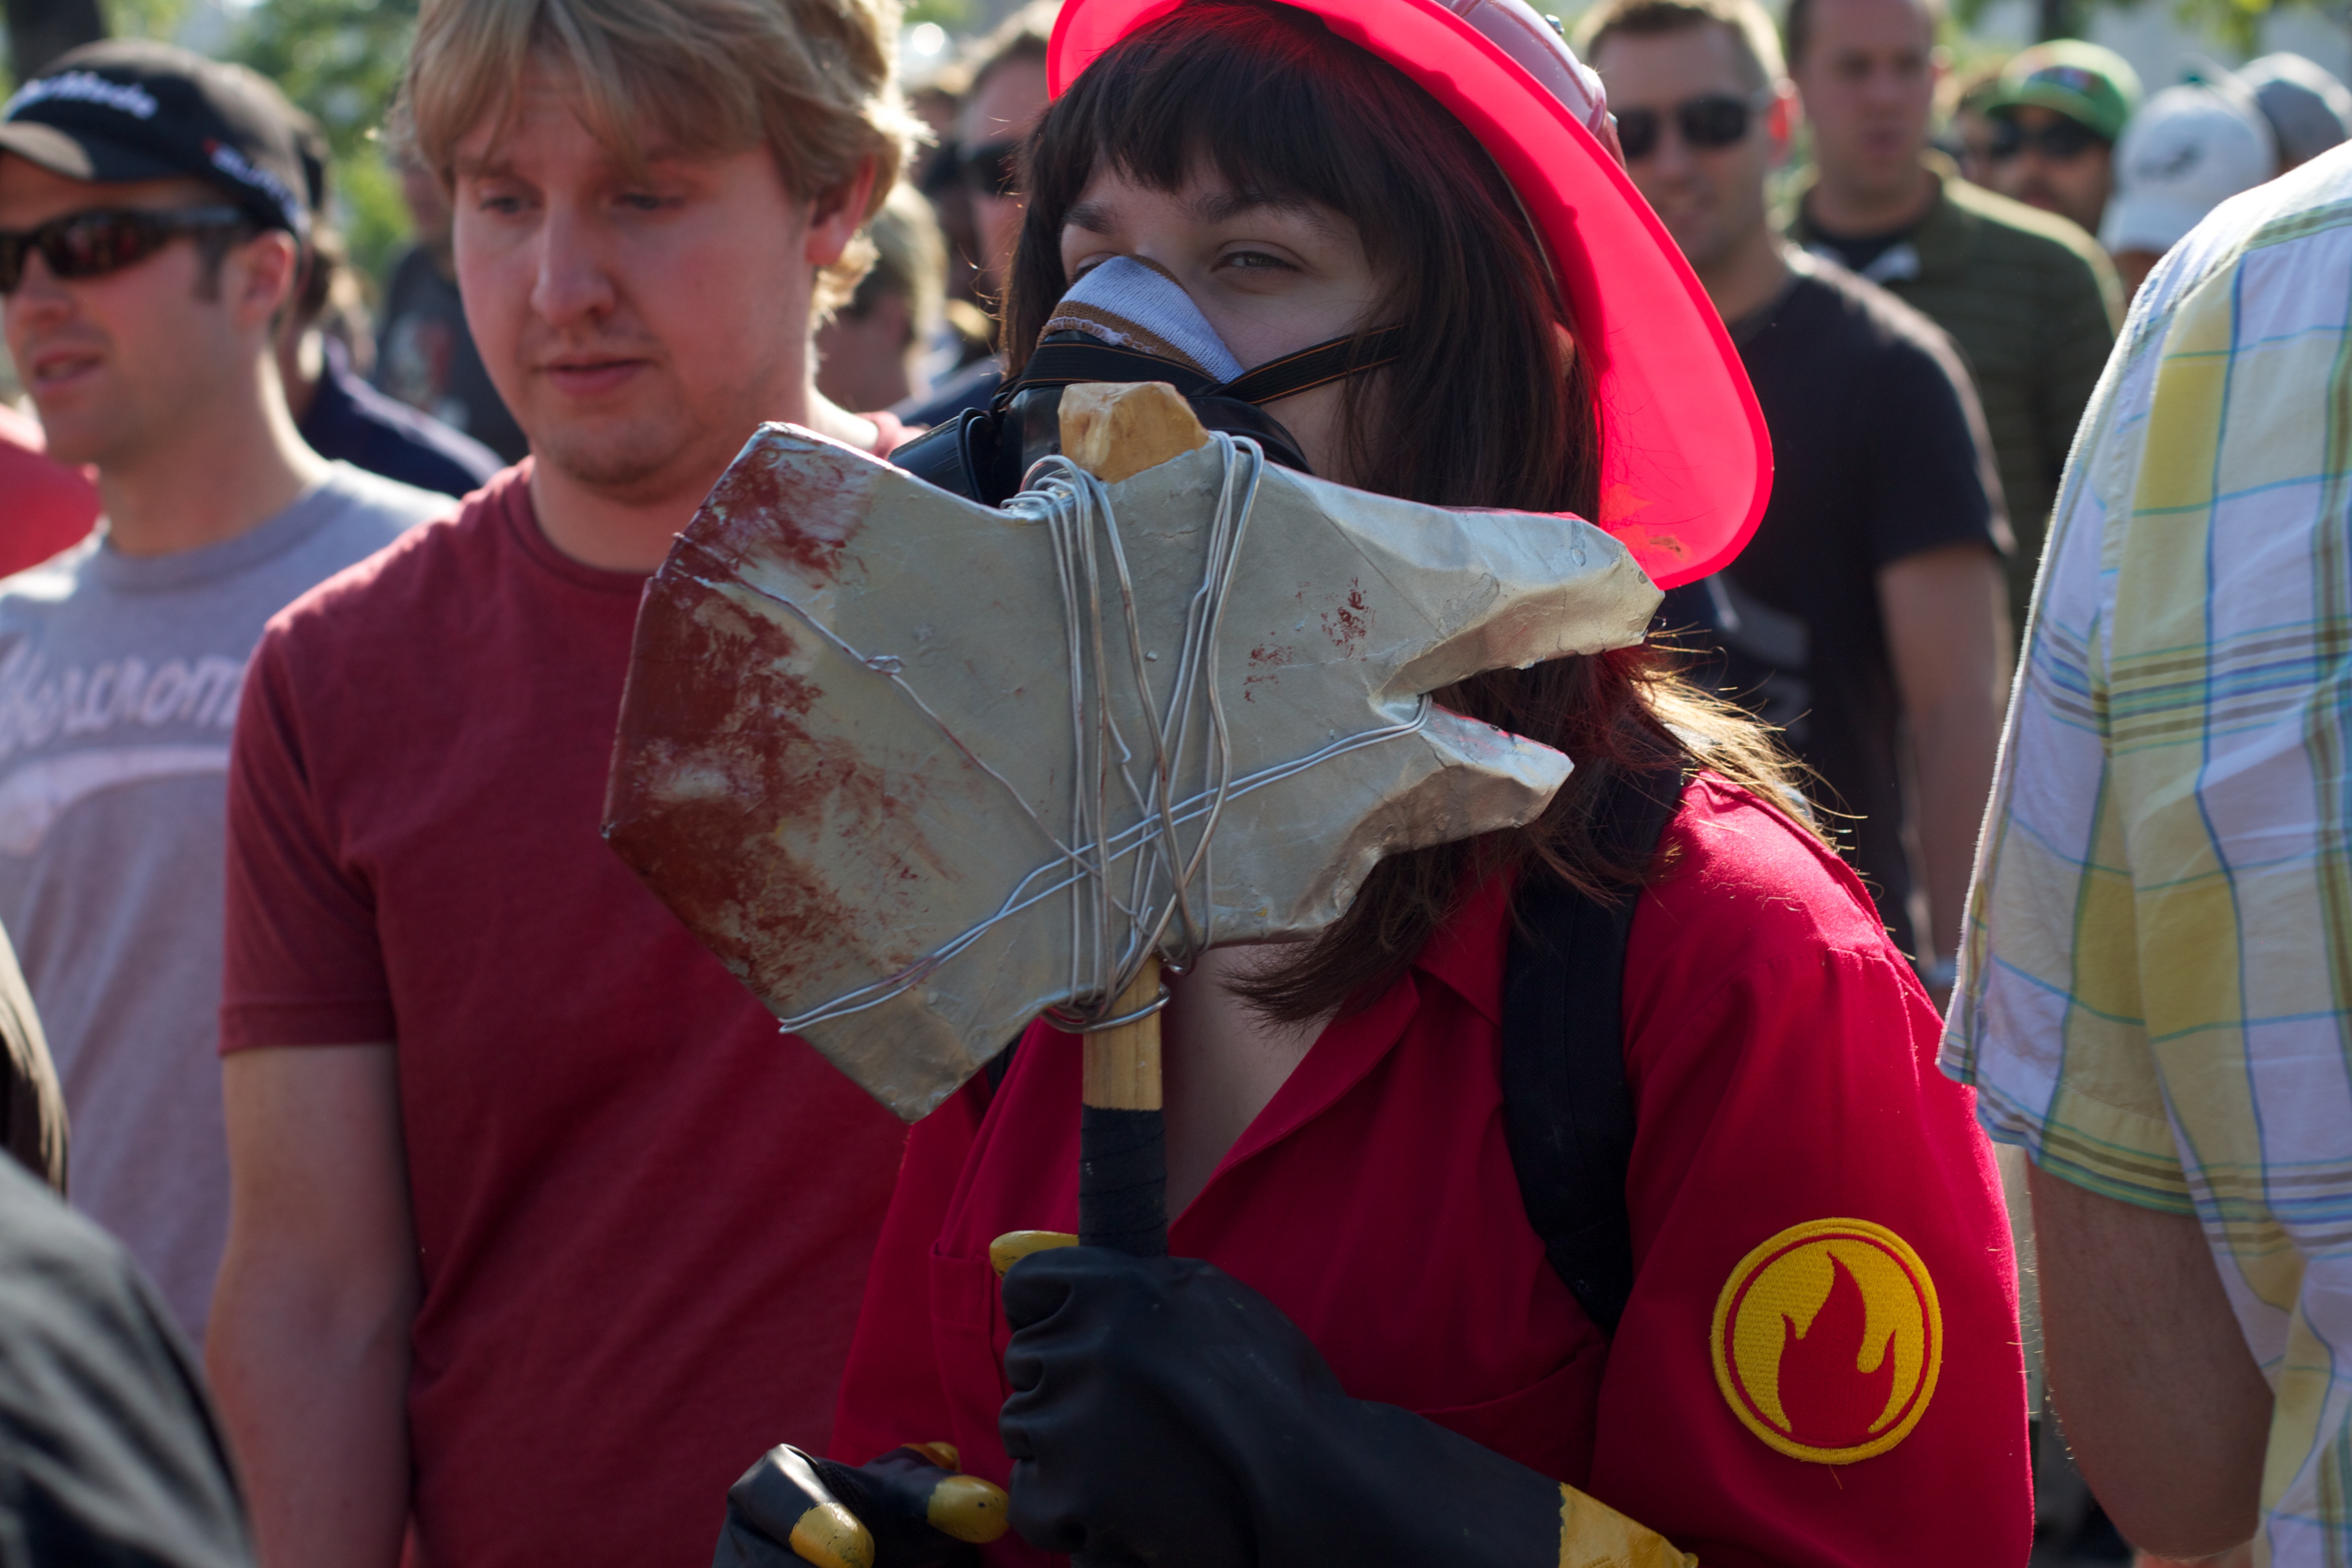
crowd, clothing, festival, costume, odyssey